Agustín Sancho

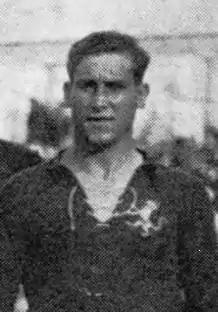
Sancho with Spain at the 1920 Summer Olympics

Agustín Sancho Agustina (18 July 1896 – 25 August 1960) was a Spanish professional footballer who played as a midfielder.